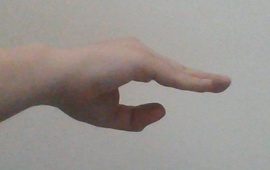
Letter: jeem